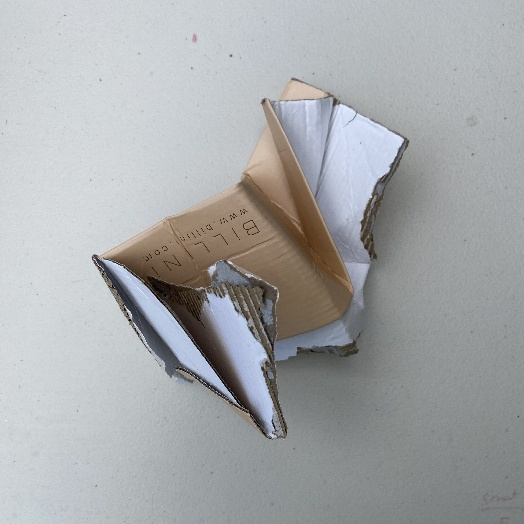
Label: Cardboard